Stephanie Rhoades

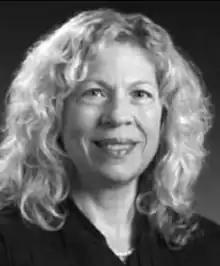
State of Alaska Official Election Pamphlet: Region II: Municipality of Anchorage, Matanuska-Susitna Borough. Division of Elections. p. 180

Rhoades saw how a jail sentence can be immensely detrimental to the quality of life of incarcerated individuals with mental illness. She noted that jail time often resulted in medication disruptions and placed these individuals at high risk for victimization. She also argued that extended stays in prison can increase suicidal tendencies in people with mental illness. Her vision was to decriminalize mental illness and reduce incarceration levels of those living with mental illness. Research shows that in 1998, 238,000 offenders serving time were living with mental illness. Judge Stephanie Rhoades founded AMHC armed with “a committee of court staff, attorneys, treatment providers, corrections personnel and other individuals." In order to alleviate the strain of the criminal justice system on people with mental illness, she incorporated (1) education or employment counseling; (2) benefit application assistance for the unemployable; (3) safe and supportive housing; (4) routine check ins for substance abuse; and (5) scheduled productive socially integrative activities.